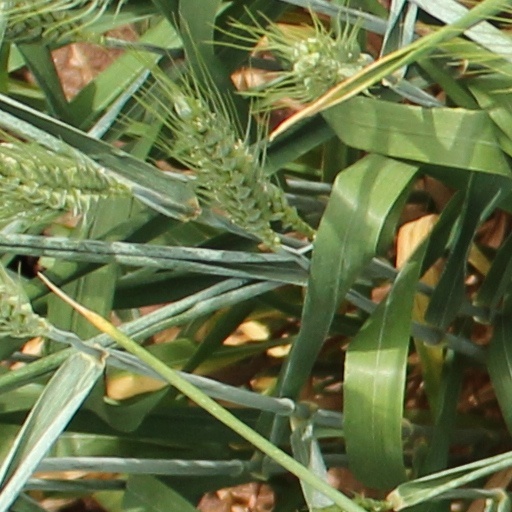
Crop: wheat